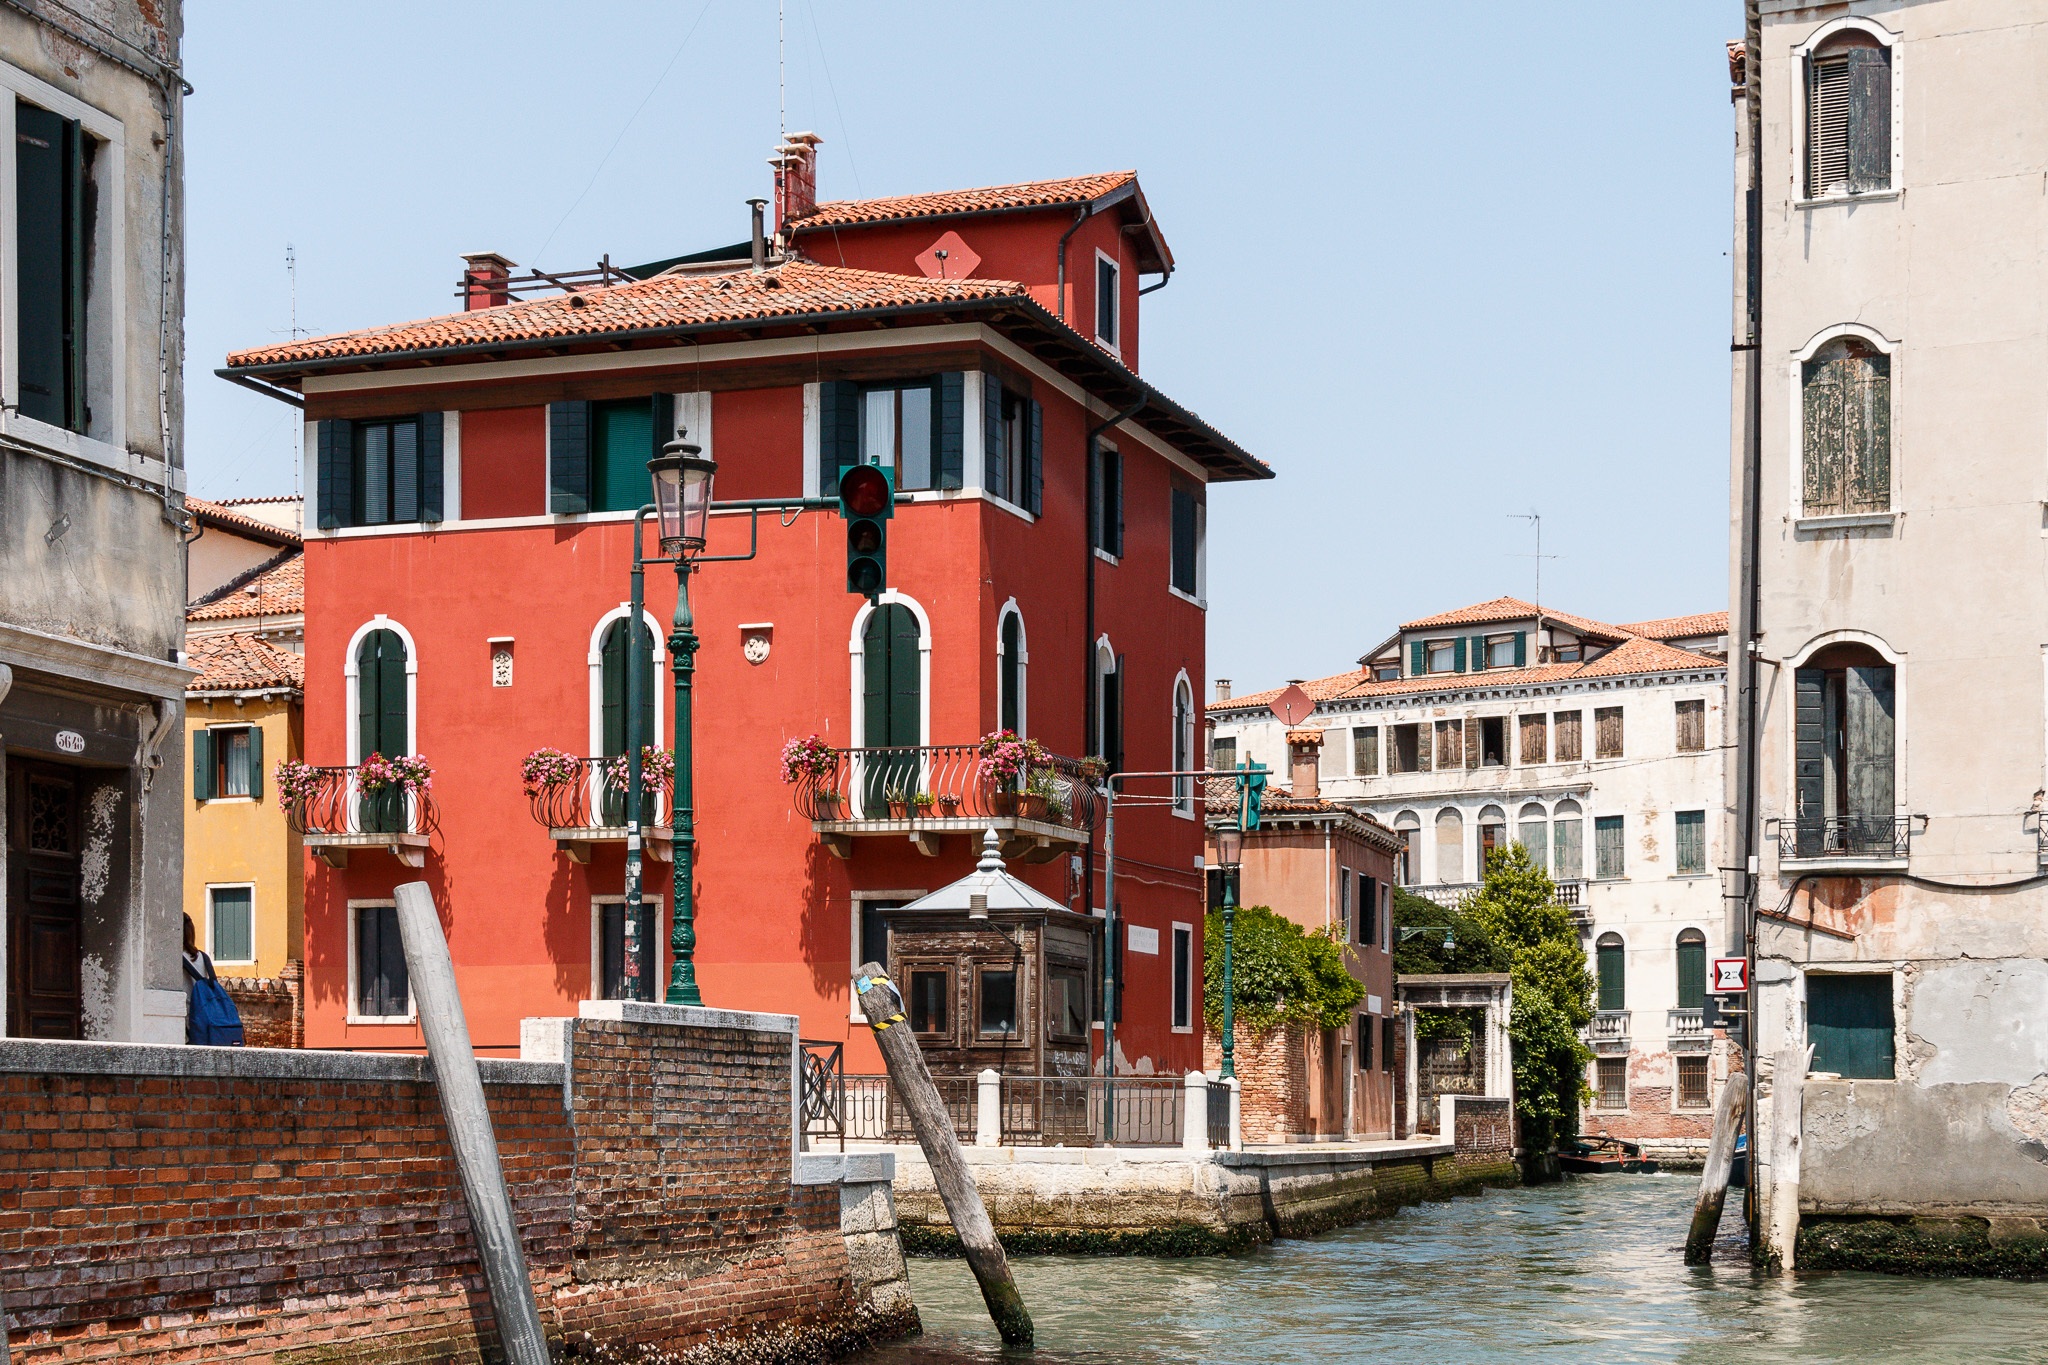
water, architecture, road, boat, street, house, town, city, canal, ship, cityscape, vacation, tourist, travel, village, seaside, red, vehicle, facade, venice, attraction, waterway, blue sky, buildings, beautiful, day, channel, nofilter, canals, neighbourhood, channels, geographical feature, human settlement, traficlight